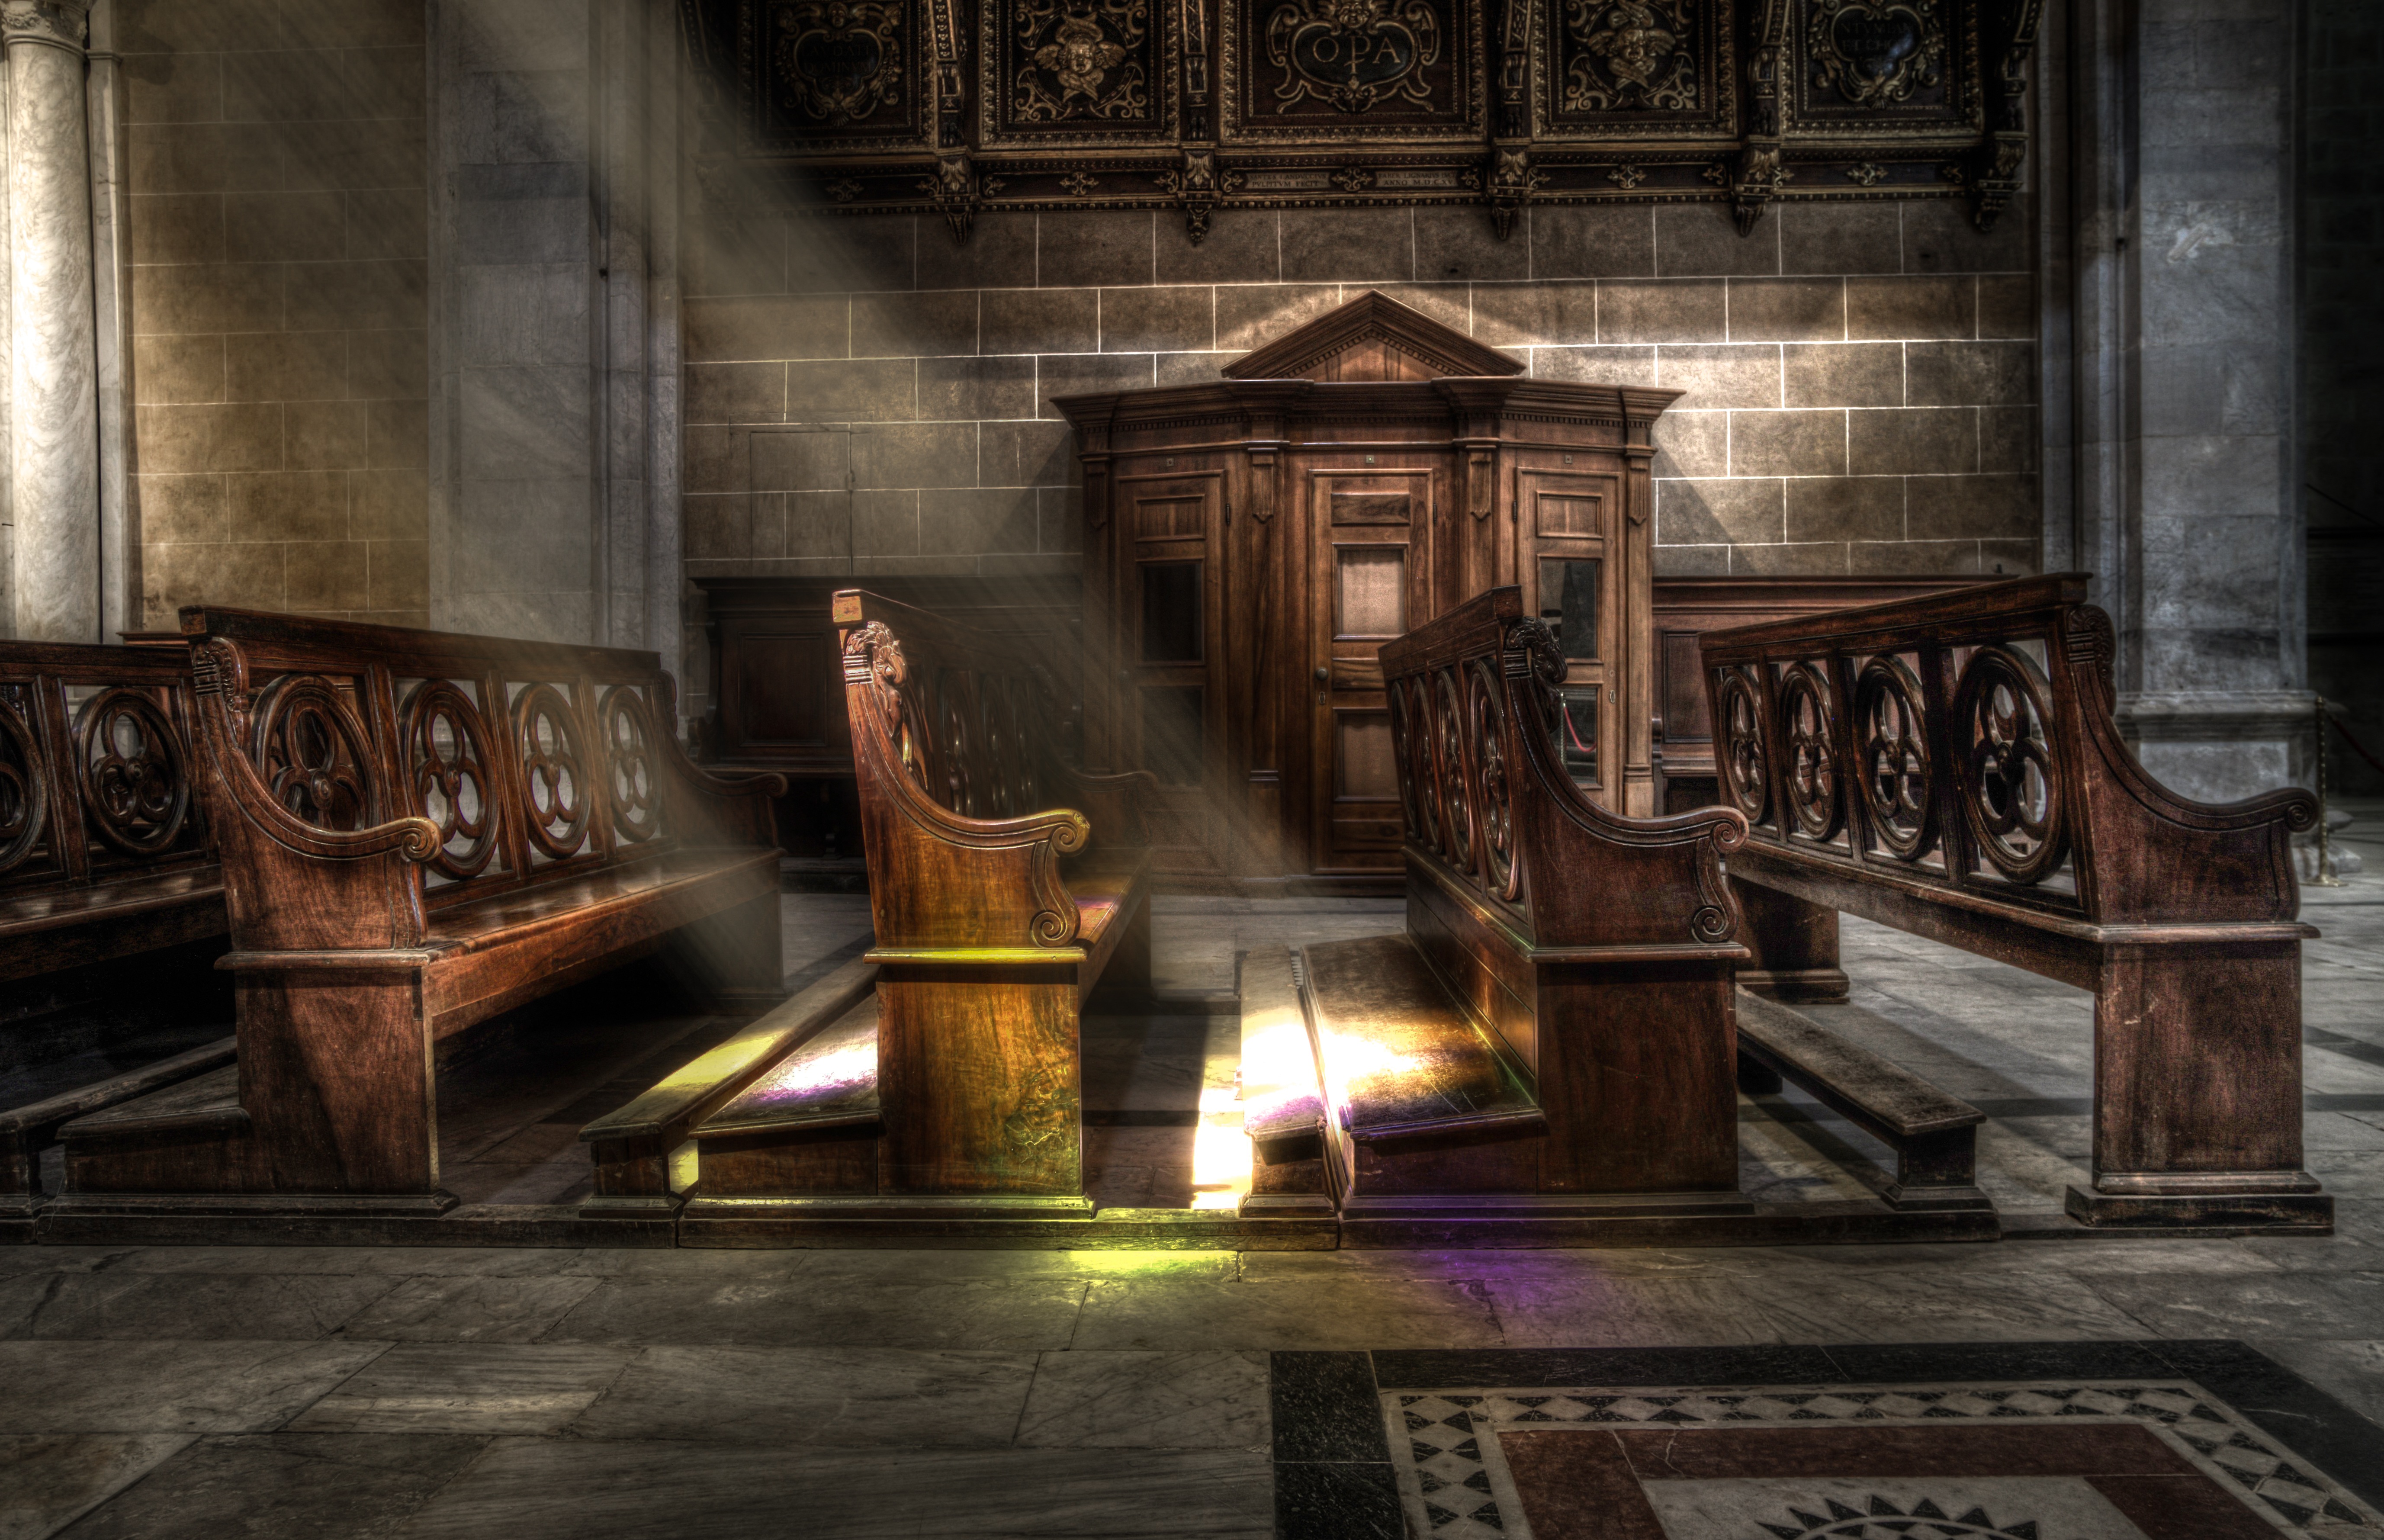
architecture, wood, bench, mansion, seat, building, dark, indoor, religion, church, cathedral, empty, christian, religious, faith, wooden, christianity, holy, estate, sunbeams, screenshot, spirituality, glass stained window